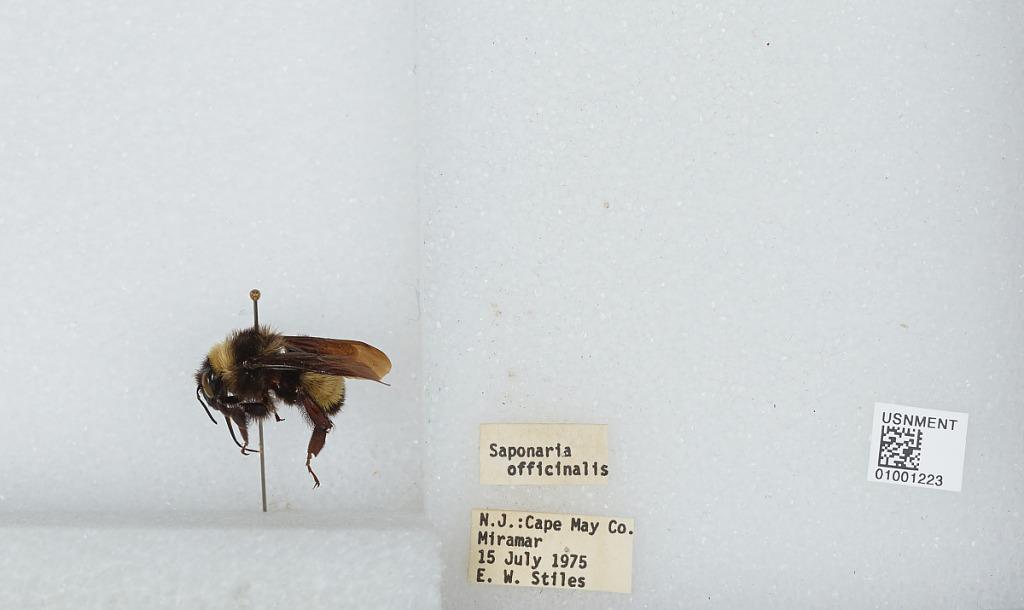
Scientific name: Bombus (Fervidobombus) fervidus fervidus (Fabricius)
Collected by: E. Stiles
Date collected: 1975-7-15
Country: United States
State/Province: New Jersey
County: Cape May
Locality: Miramar